KGB (video game)

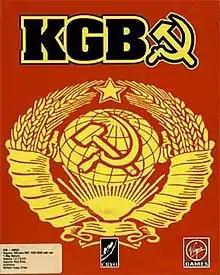
European cover art

KGB is a video game released for the Amiga and IBM PC compatibles in 1992. Set in the decadent final days of the Soviet Union, "KGB" is considered to be quite difficult, even for experienced gamers, since it relies on a real time clock and correct/wrong answers which can end the game immediately or after an event needed to be triggered; also, players may make errors which they will notice only hours later in-game. The game engine, graphics and interface have plenty of similarities with Cryo's "Dune".